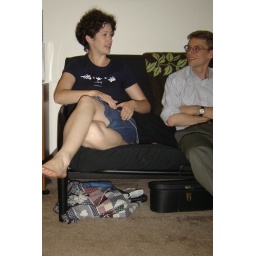
Encouraging the cat to come back to the bed. Not realizing cat had live mouse ready to deposit in bed covers.